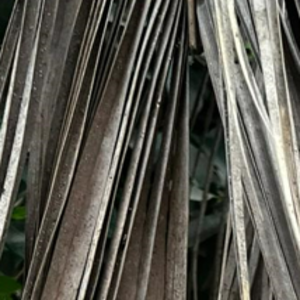
Label: Fusarium Wilt